Tetraplegia

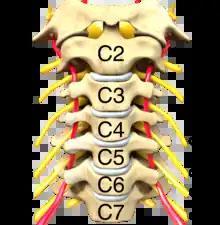
Cervical spine illustration showing the vertebra and nerve roots

Since tetraplegia is defined as dysfunction in the cervical spinal cord, this section will focus on the anatomy of the cervical spinal cord. To understand how tetraplegia presents after injury, it is imperative to have a broad knowledge of the cervical spinal roots and its many functions. In the cervical spine, nerve roots exit the spine above the associated vertebra (i.e. the C6 nerve root exits above the C6 vertebra). By evaluating what nerve root of the cervical spine is injured, the affected muscle groups and dermatomes can be determined. This informs the evaluator as to what activities may be limited as a result of the injury. This is typically done at 72 hours post-injury; exams done prior to this time have been found to be inaccurate due to the presence of swelling and other confounding factors. For example, an injury at the C6 nerve root level will affect the function of the triceps (elbow extension) but the biceps (elbow flexion) will be spared; in this case, an injury at the C6 root level affects all function at that level and below whereas the C5 nerve root, which controls the biceps, is spared since it is above the C6 level in the spinal column. When classifying an individual's level of function, there are numerous functional assessment tools that may be used in a clinical setting and it is often up to the clinician's discretion as to which tools are used. A comprehensive list of these tools may be found on the ShirleyRyan AbilityLab website.